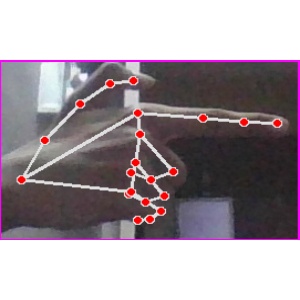
अक्षर: ब